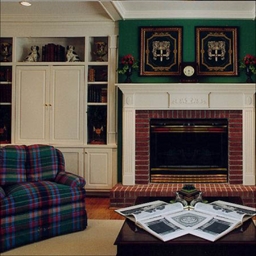
Room type: livingroom